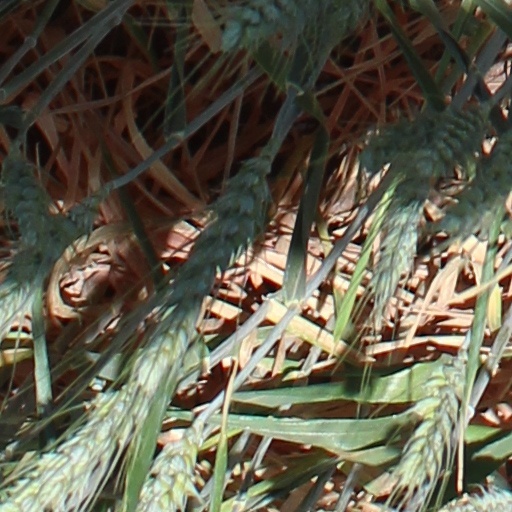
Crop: wheat